Question: Please indicate a possible affordance area of surfboard that can be used for carrying
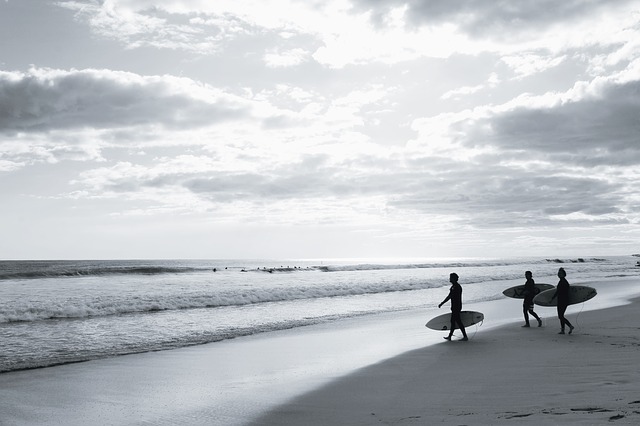
Answer: [425.5, 310, 485.5, 329]